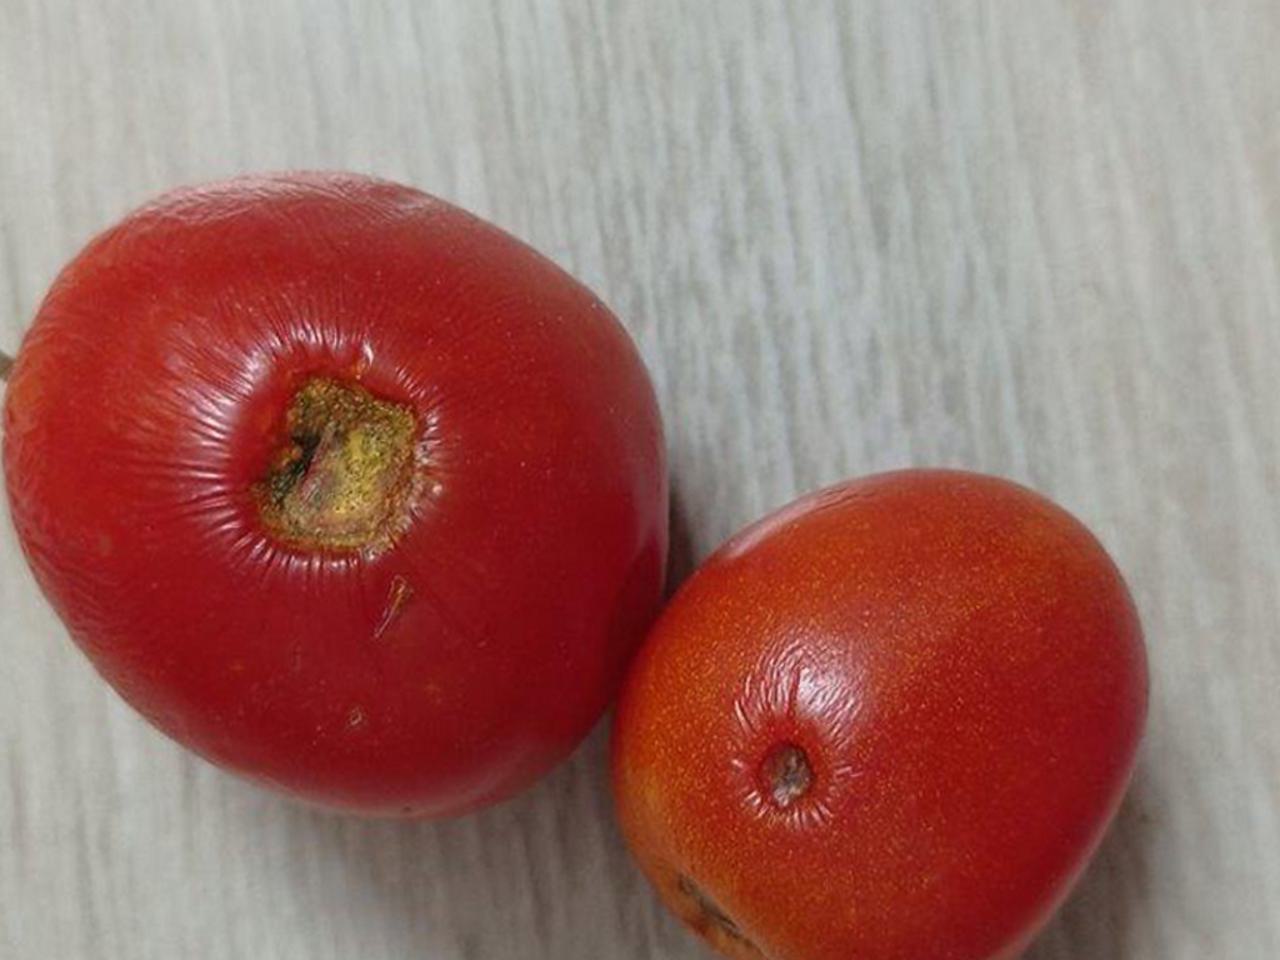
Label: Rotten